Skijoring

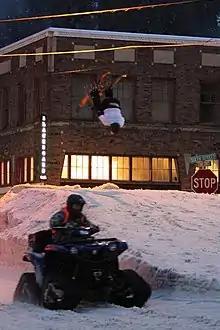
Tracked ATVs pull skiers through obstacles and jumps along a historic downtown.

Another theory is that skijoring may have originated in China, using dogs. During the Yuan and Ming dynasties (1271–1644) historian John B. Allen wrote, "tens of dogs pull a person on a pair of wooden boards ... galloping on the snow and ice faster than a horse." His sources included an account from the Tang dynasty, written by the Persian historian, Raschid ed-Din, published in the West in 1878 and published numerous times in Western languages.